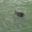
Label: otter